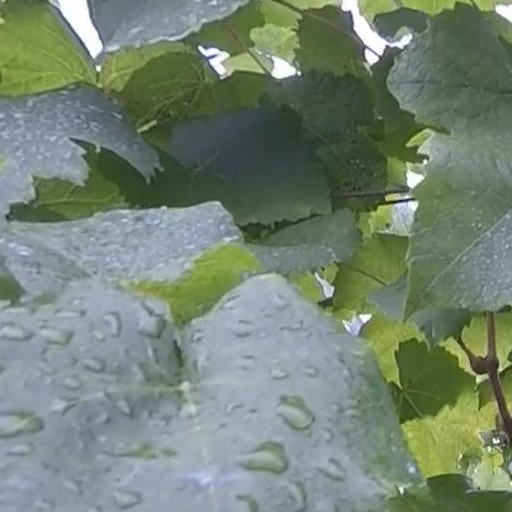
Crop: grape